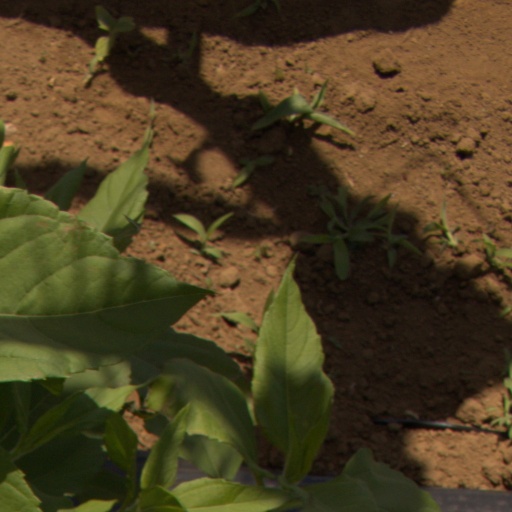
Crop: Jerusalem artichoke